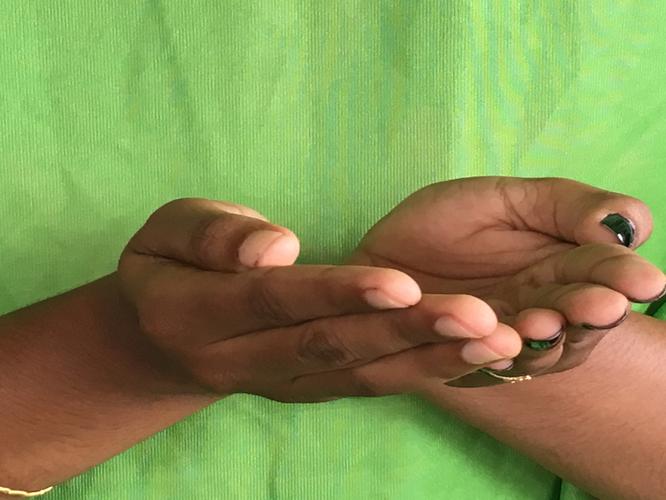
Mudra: Pushpaputa
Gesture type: double_hand